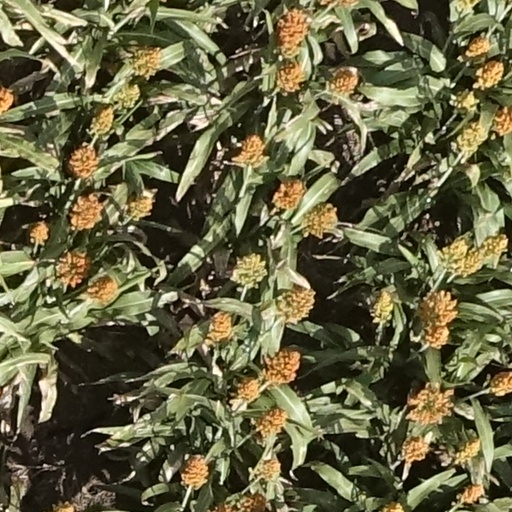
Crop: sorghum